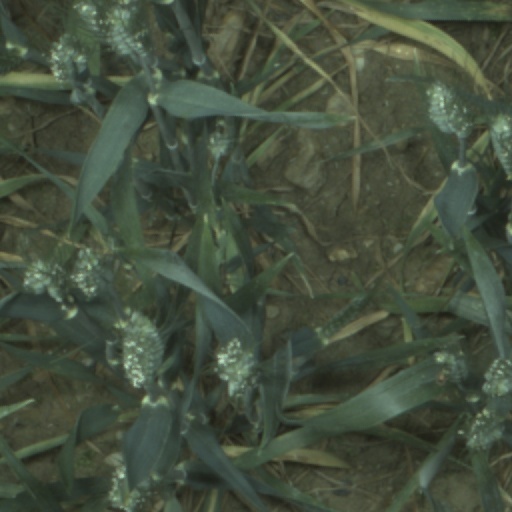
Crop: wheat